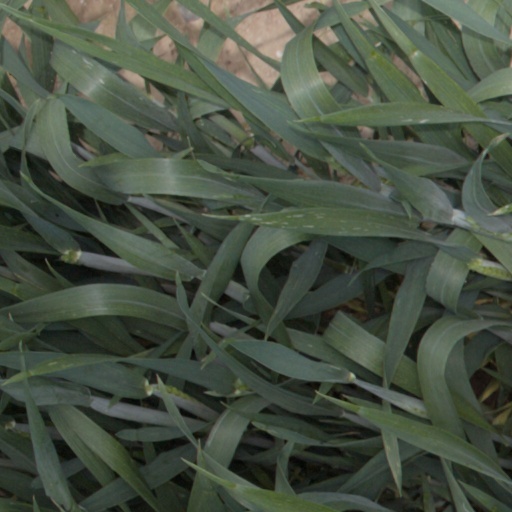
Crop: wheat